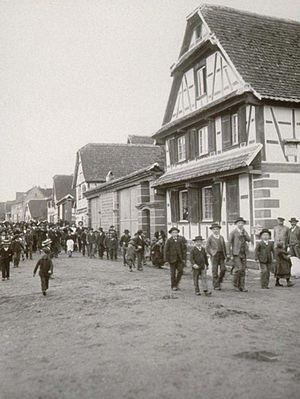
Défilé lors du Messti de septembre 1906, fête villageoise à Alteckendorf
Alteckendorf est une commune française du département du Bas-Rhin en région Grand Est.